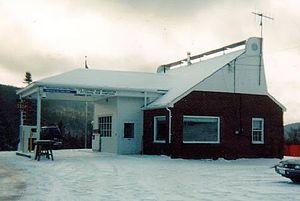
La route 257 est une route régionale québécoise située sur la rive sud du fleuve Saint-Laurent. Elle dessert la région administrative de l'Estrie.